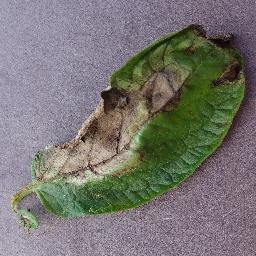
Label: Potato___Late_blight